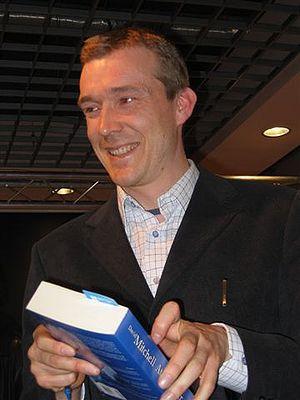
La « bibliothèque du futur » est un projet mené par l'artiste écossaise Katie Paterson : celle-ci prévoit d'accumuler 100 manuscrits pour les éditer et les publier en 2114.
David Mitchell, né le 12 janvier 1969 à Southport, est un romancier anglais.